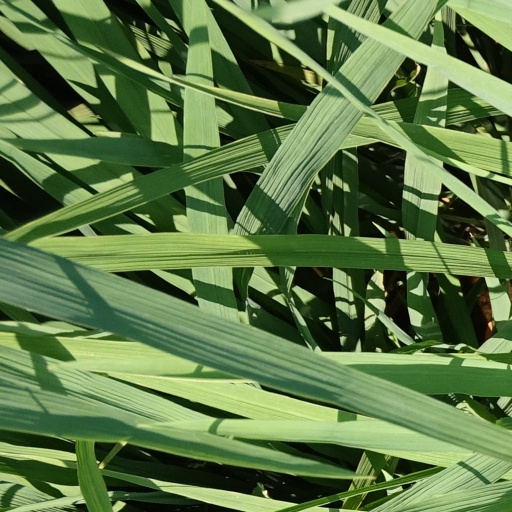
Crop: rice